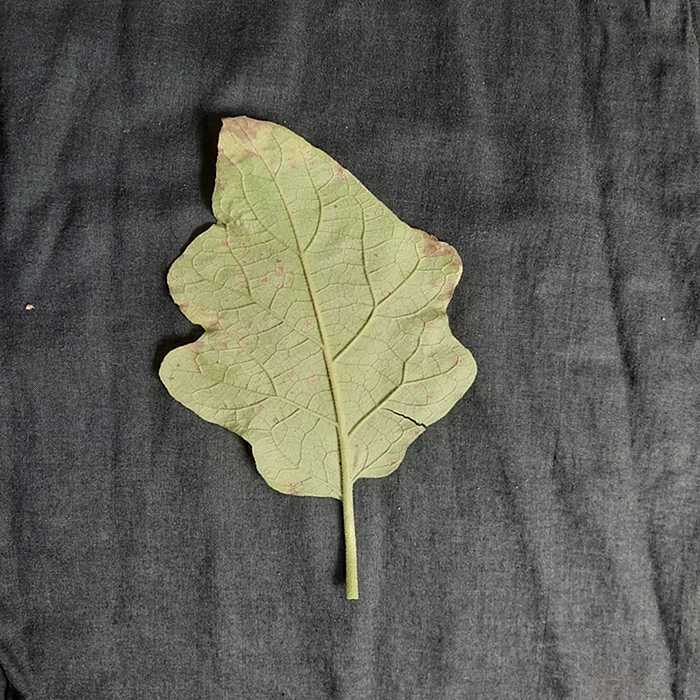
Plant: Eggplant
Label: Eggplant Cercopora leaf spot